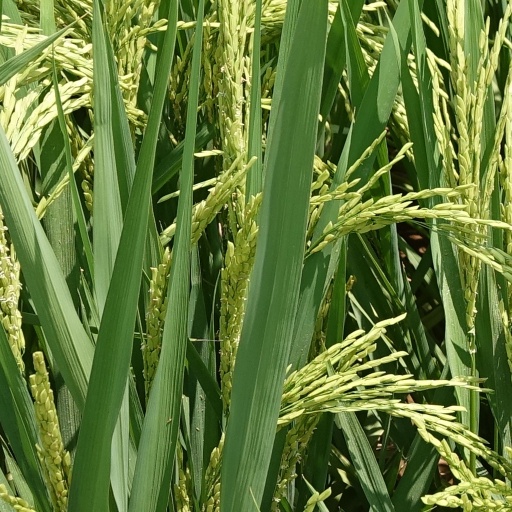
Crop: rice